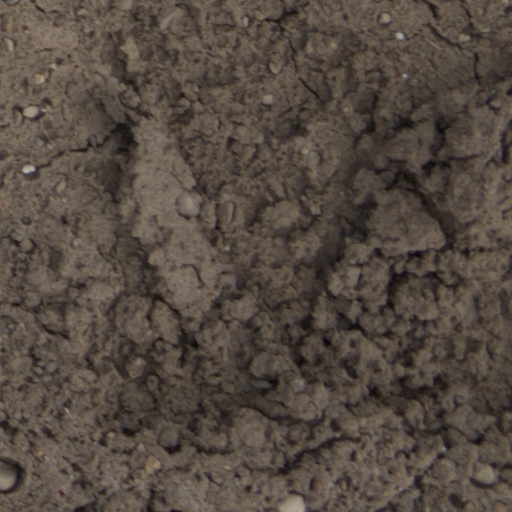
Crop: wheat